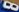
Number: 8